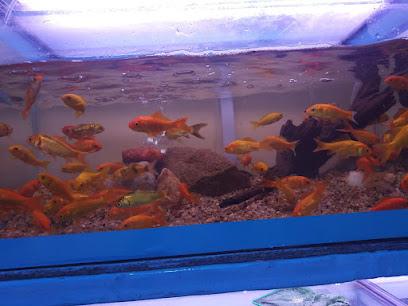
Ufugaji wa samaki wengi wa rangi nyekundu kwa ajili ya mapambo wakiwa ndani ya maji masafi yakiyopo katika tanki dogo, ambalo kimetengenezwa kwa kutumia vioo ndani kukiwa na mapambo pambo ambayo yanaoendezesha sehemu hiyo.